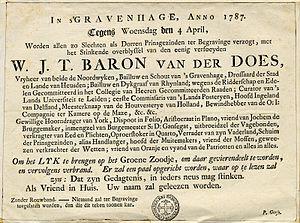
L'invitation moquant de l'enterrement de Wigbold Johan Theodoor baron van der Does (1726-1787), Seigneur de Noordwijk, Offem, Ter Lucht, St. Anthonispolder et Langeveld.